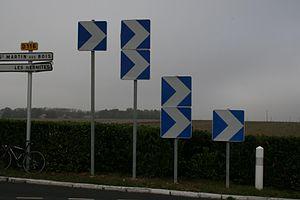
Les balises de virages à chevrons J4 sont des balises routières ayant pour objet de compléter ou de remplacer les balises J1, lorsque le renforcement de l'alerte est nécessaire.